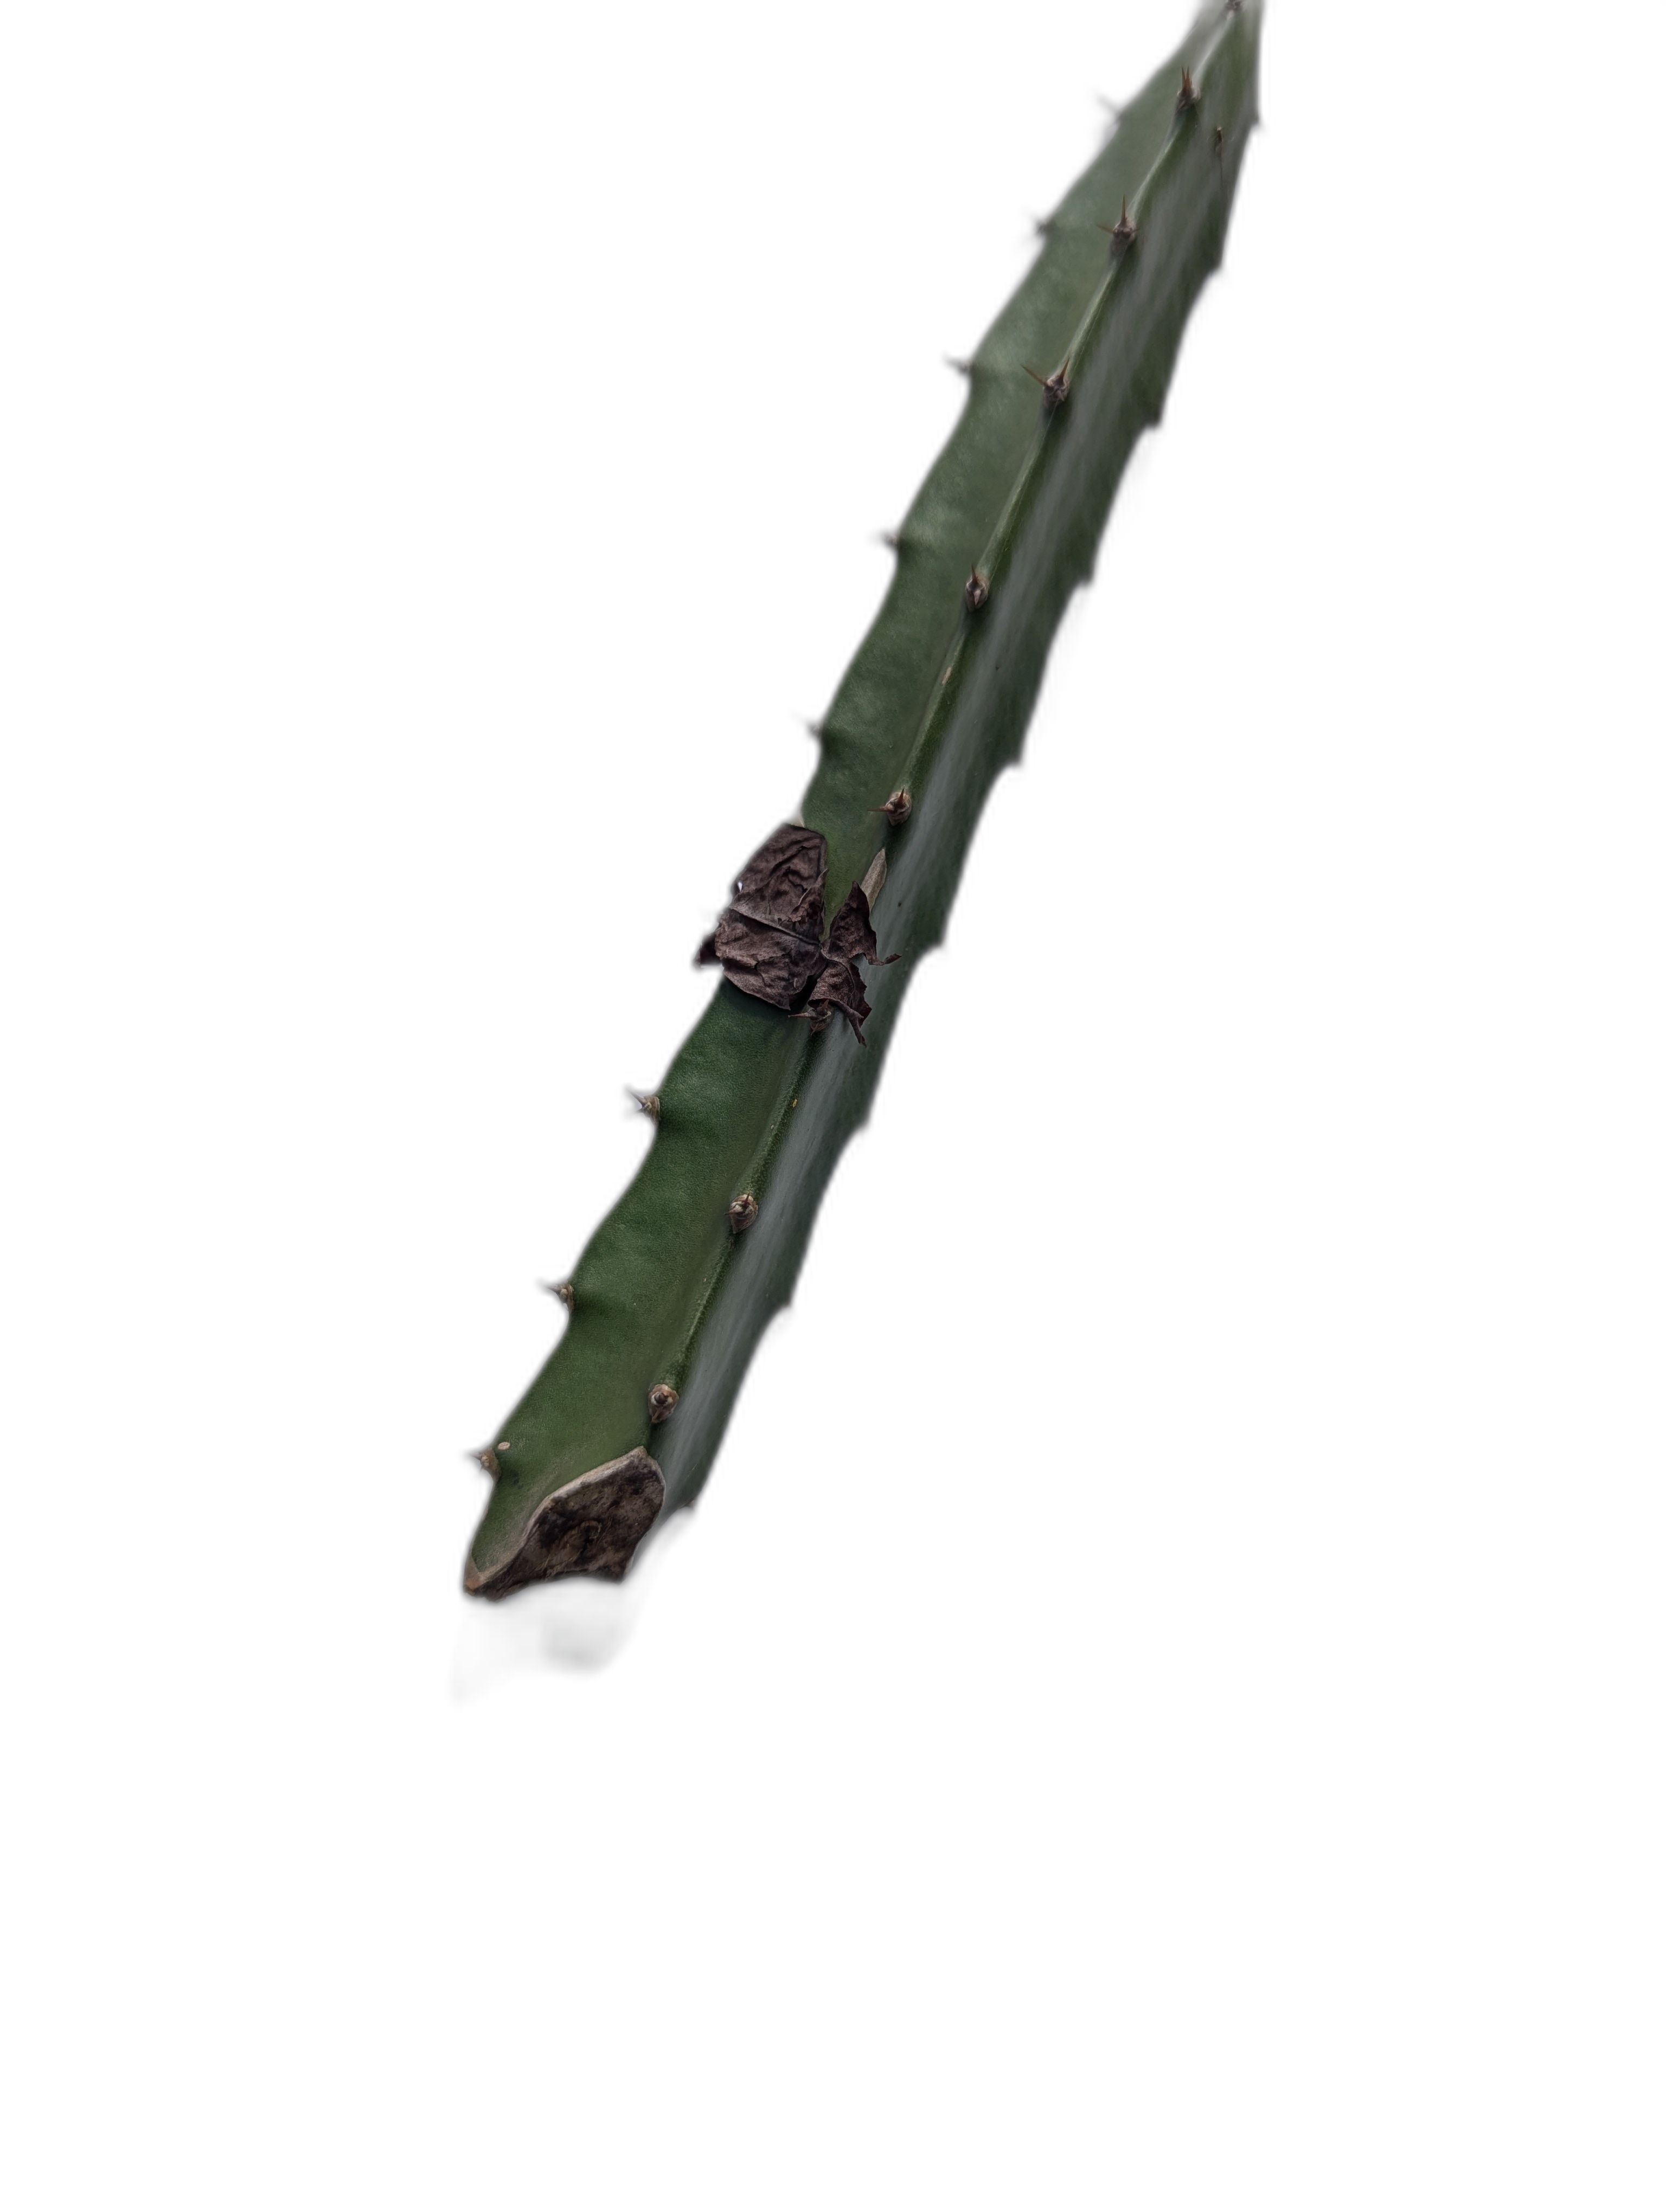
Label: Good leaf